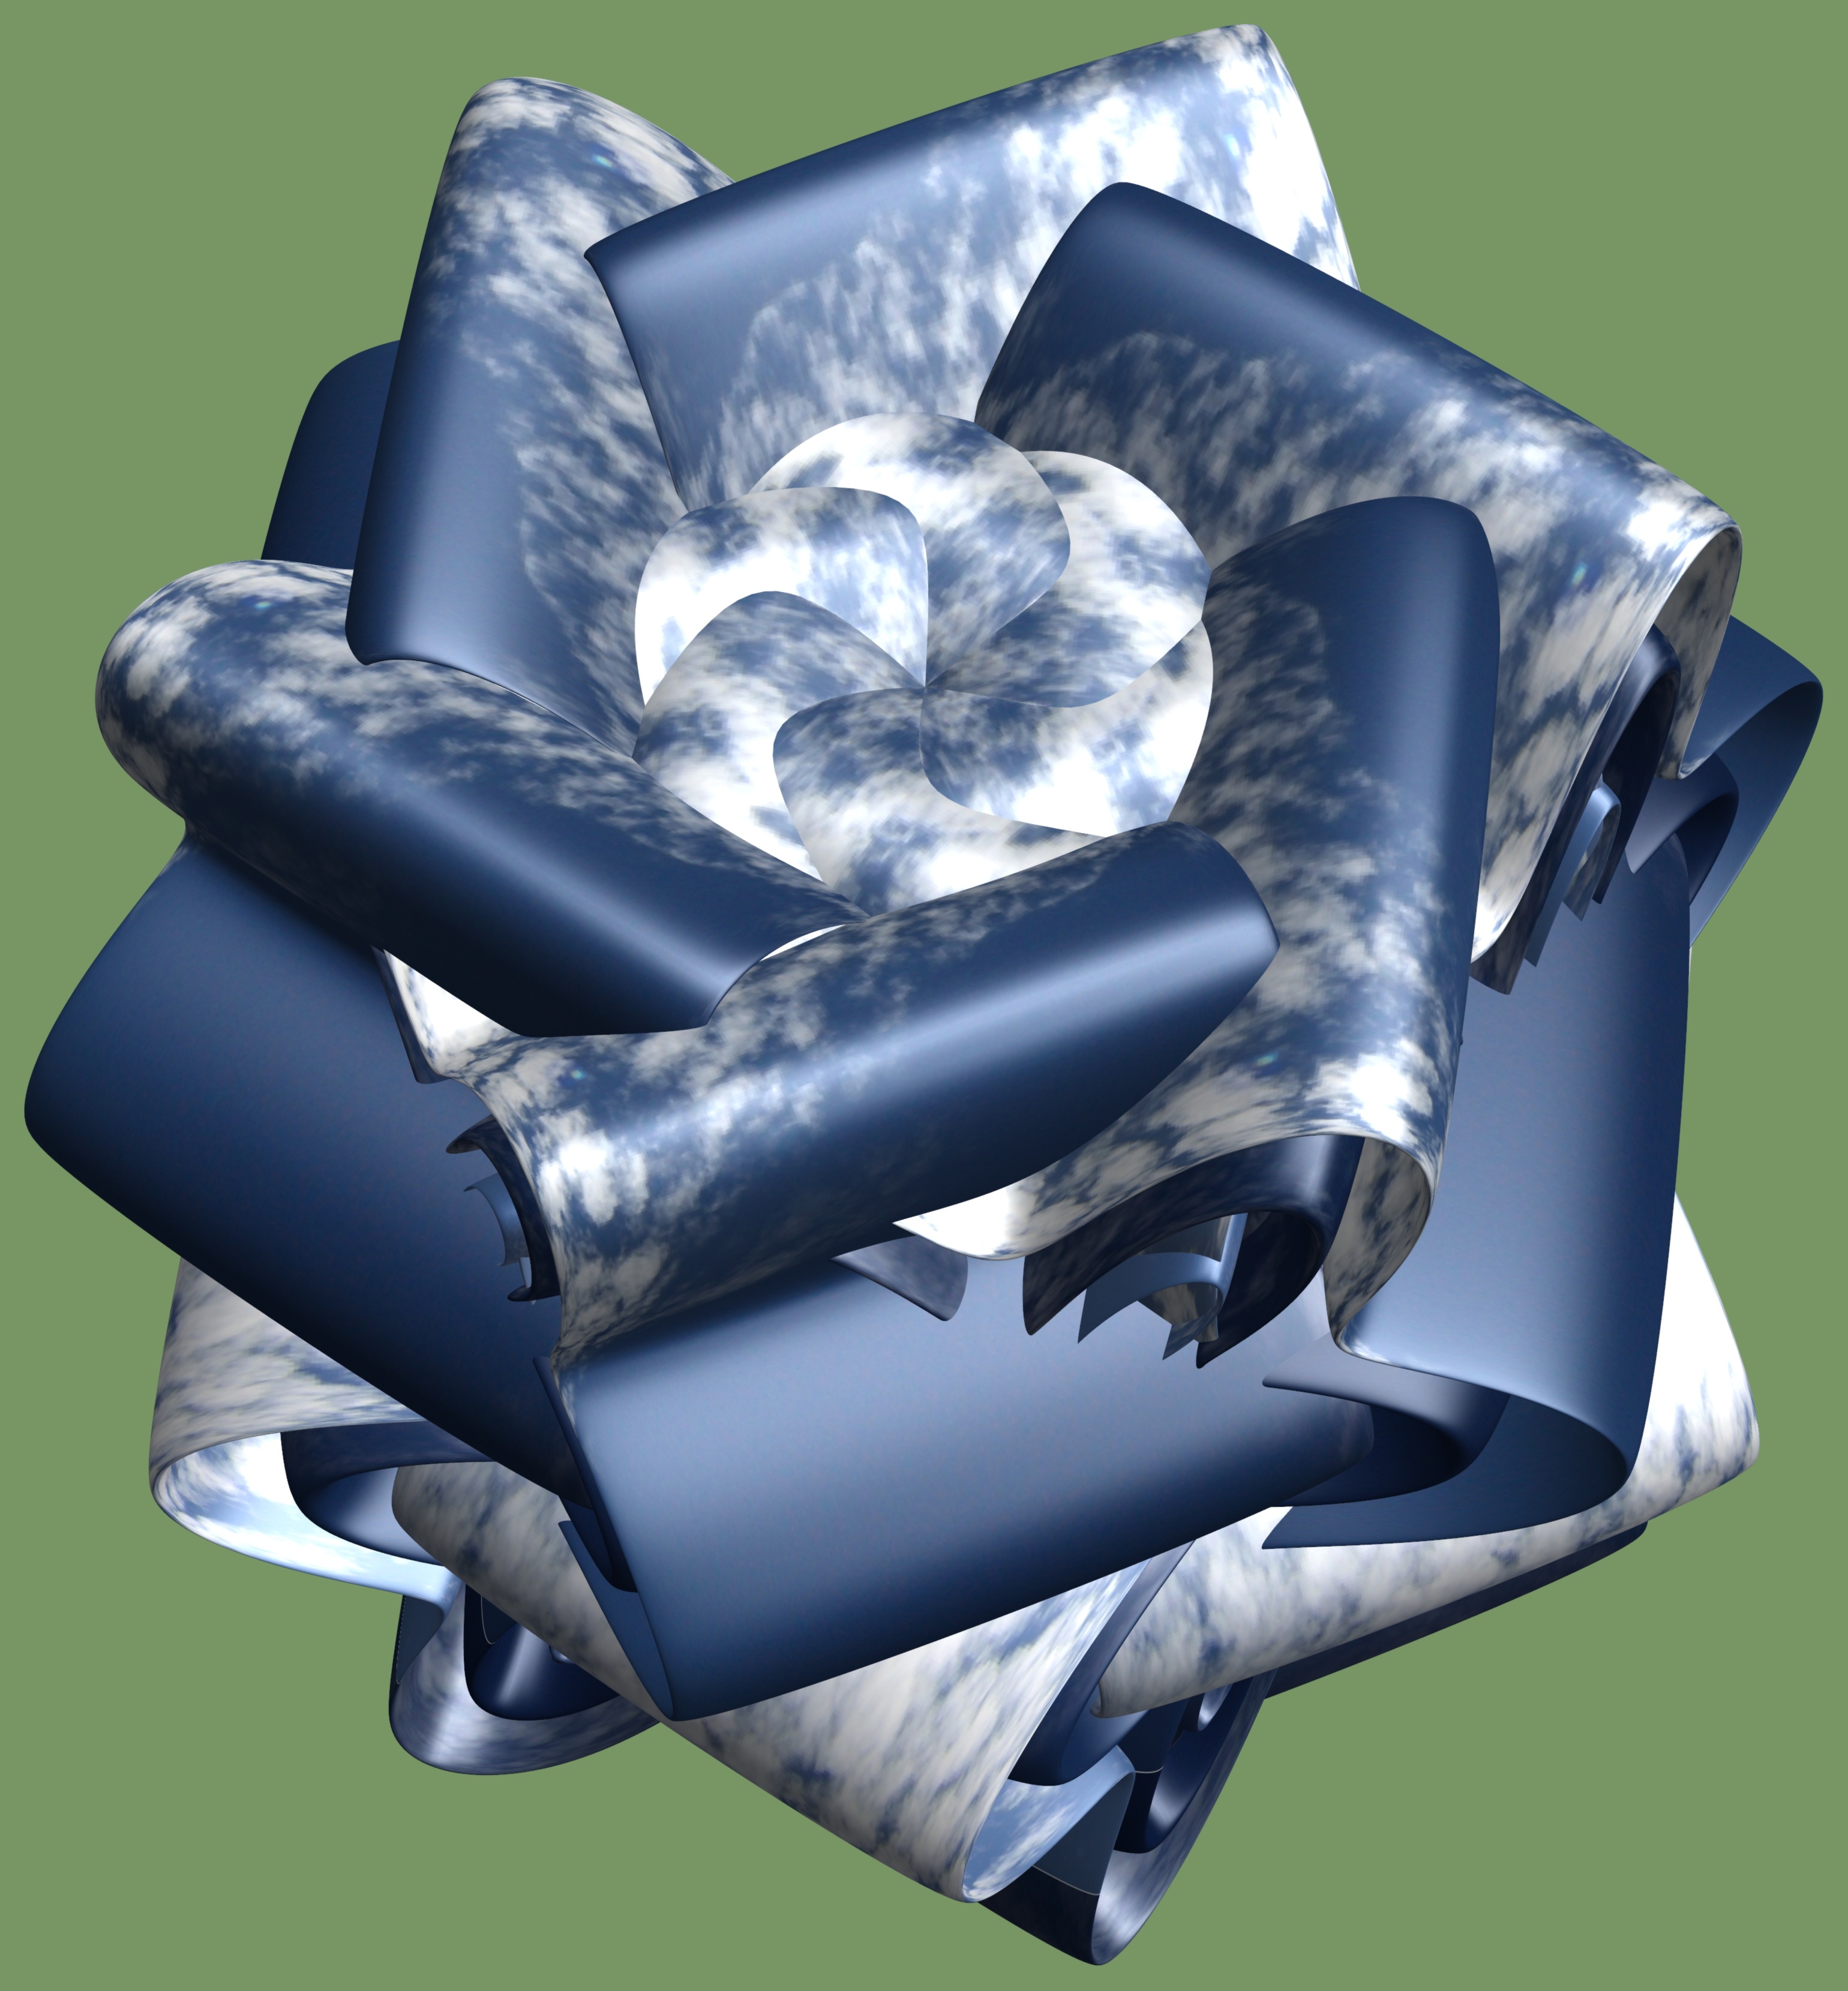
structure, texture, chair, pattern, sitting, furniture, sculpture, illustration, design, symmetry, 3d, graphic, torus, mathematica, cg, parametricplot3d, code, program, algorithm, mapping